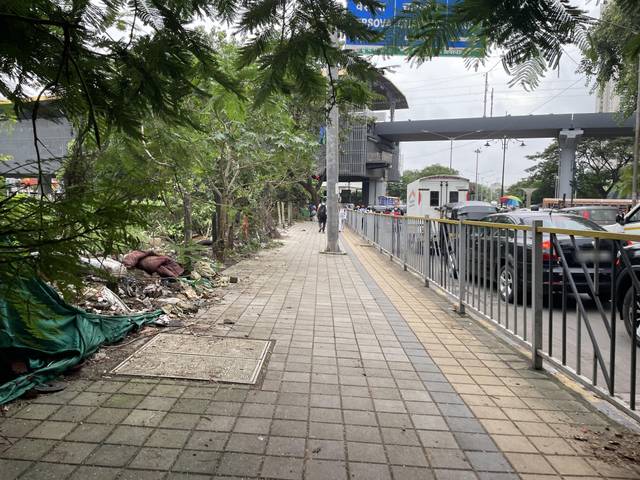
Region: India
Coordinates: 19.174, 72.837